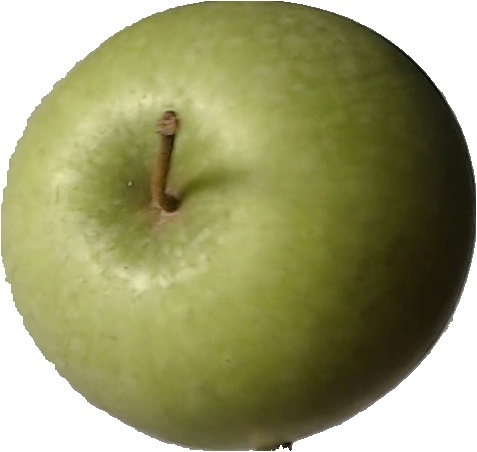
Label: apple_granny_smith_1